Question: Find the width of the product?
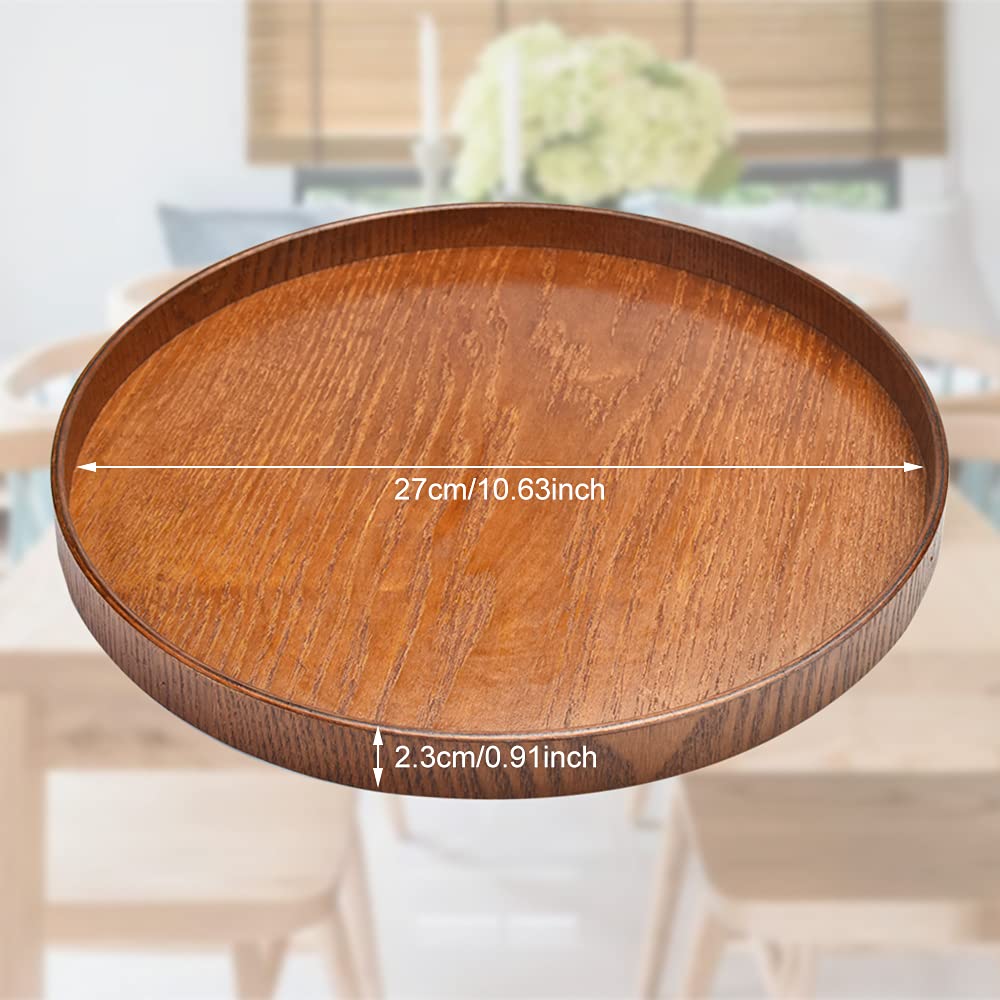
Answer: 27.0 centimetre